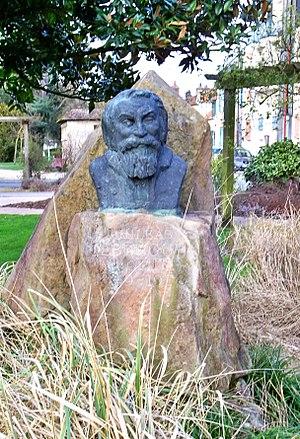
Cet article recense les œuvres d'art dans l'espace public de l'Oise, en France.
Philéas Lebesgue, né le 26 novembre 1869 à La Neuville-Vault près de Beauvais et mort le 11 octobre 1958 dans le même lieu, est un écrivain français, à la fois poète, romancier, essayiste, traducteur et critique littéraire.